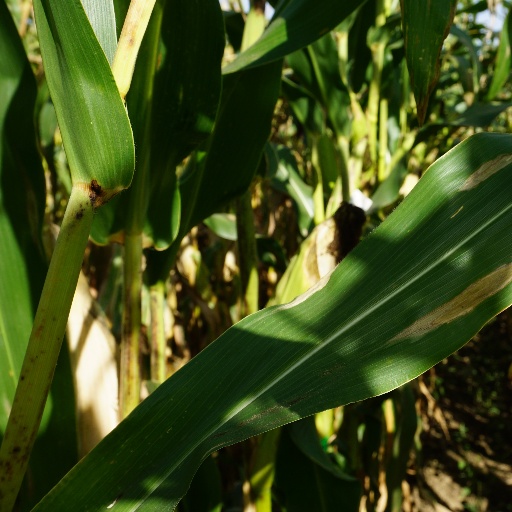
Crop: maize; corn